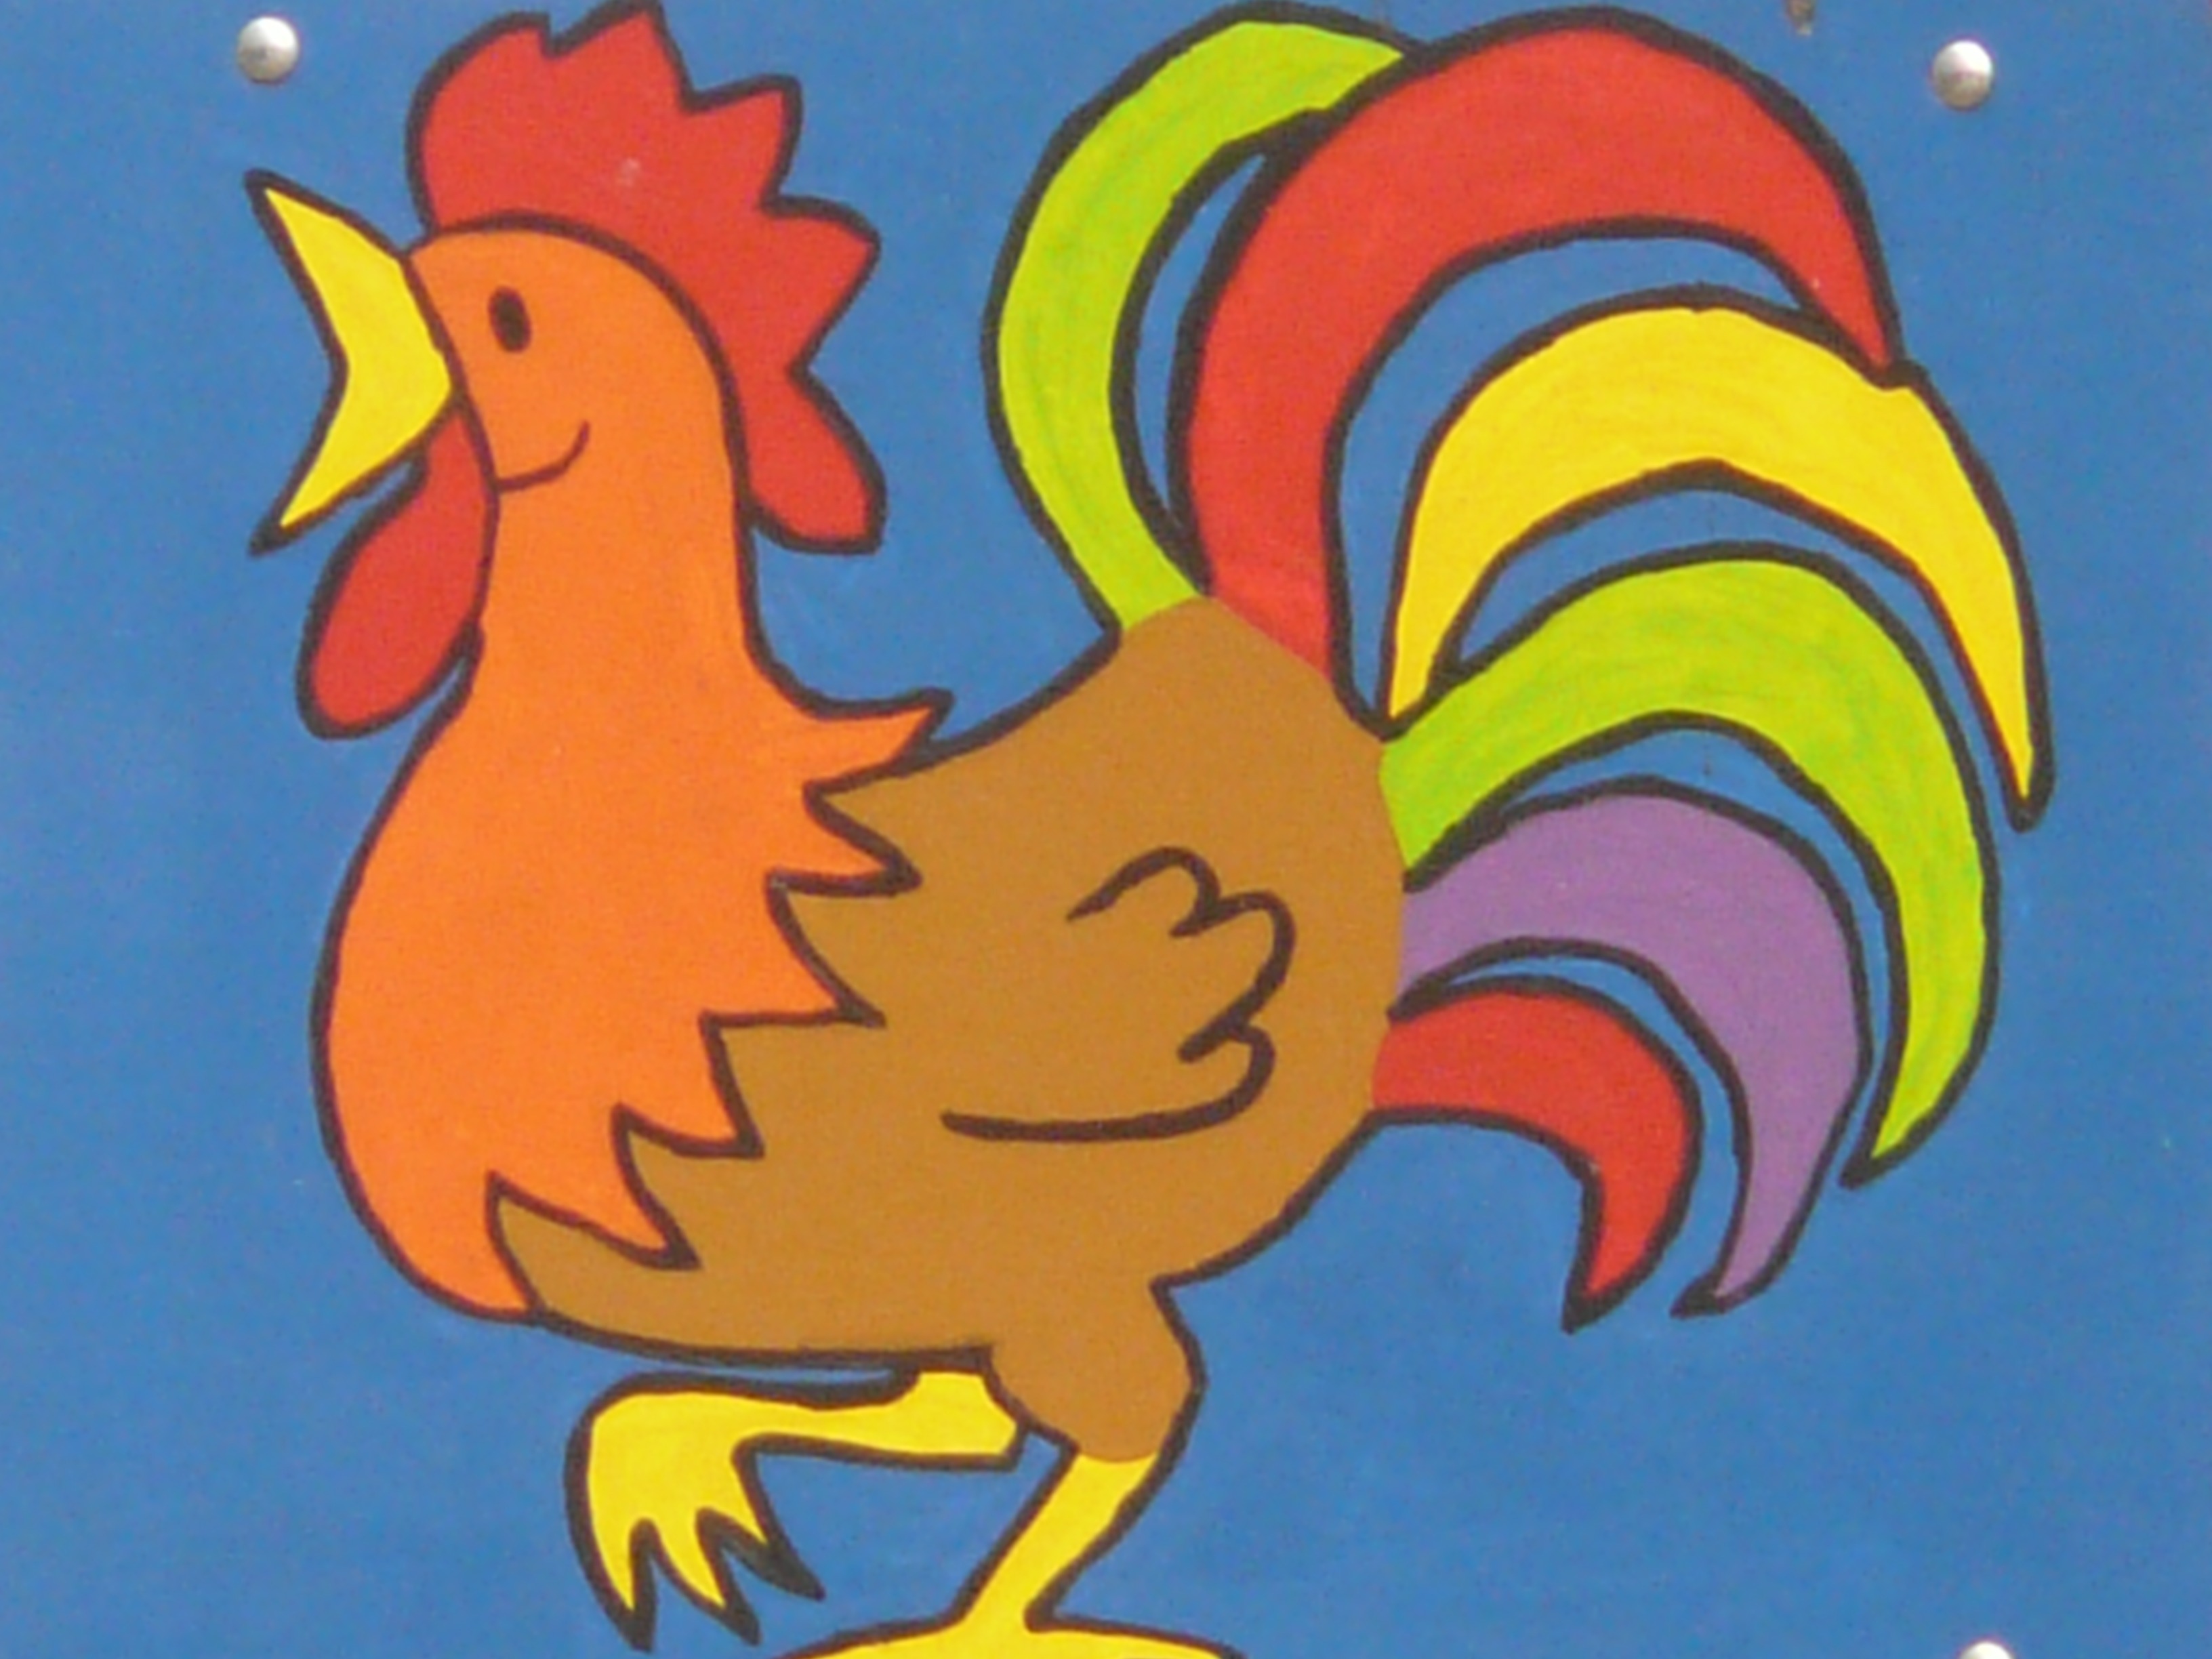
bird, animal, color, paint, colorful, chicken, rooster, cheerful, figure, drawing, illustration, funny, image, comic, hahn, water bird, cartoon, cartoon character